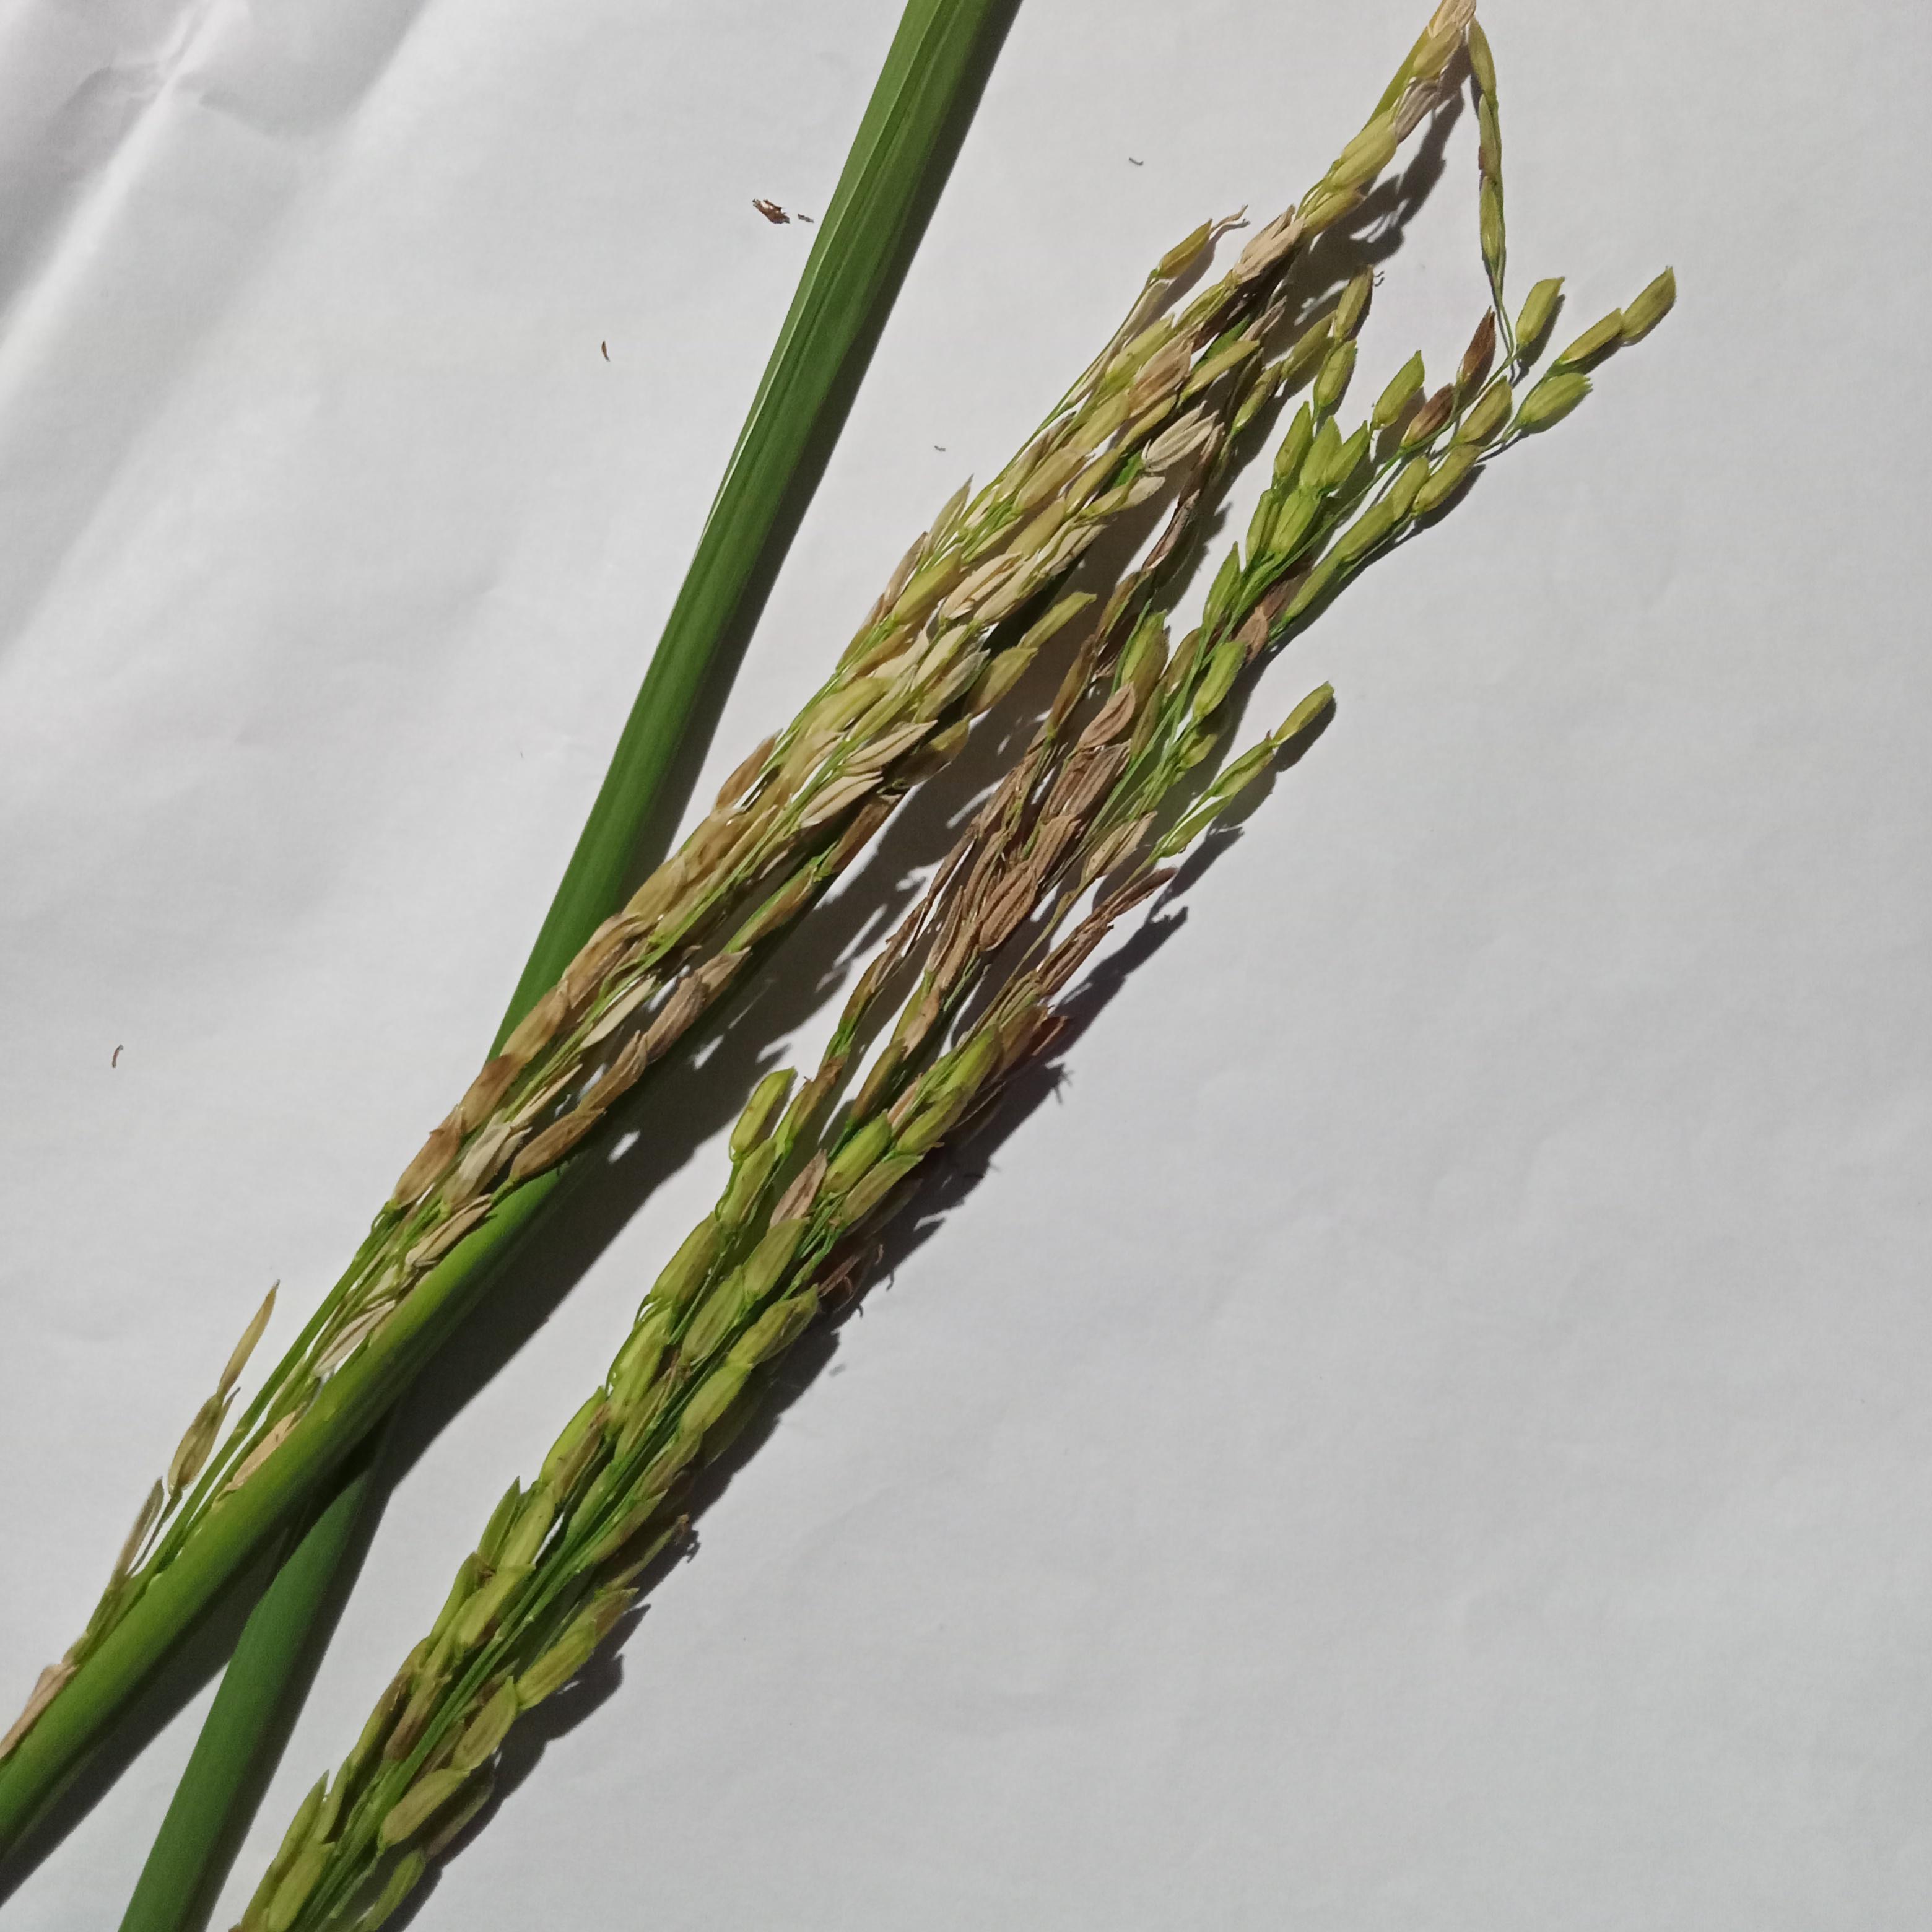
Label: Rice___Neck_Blast